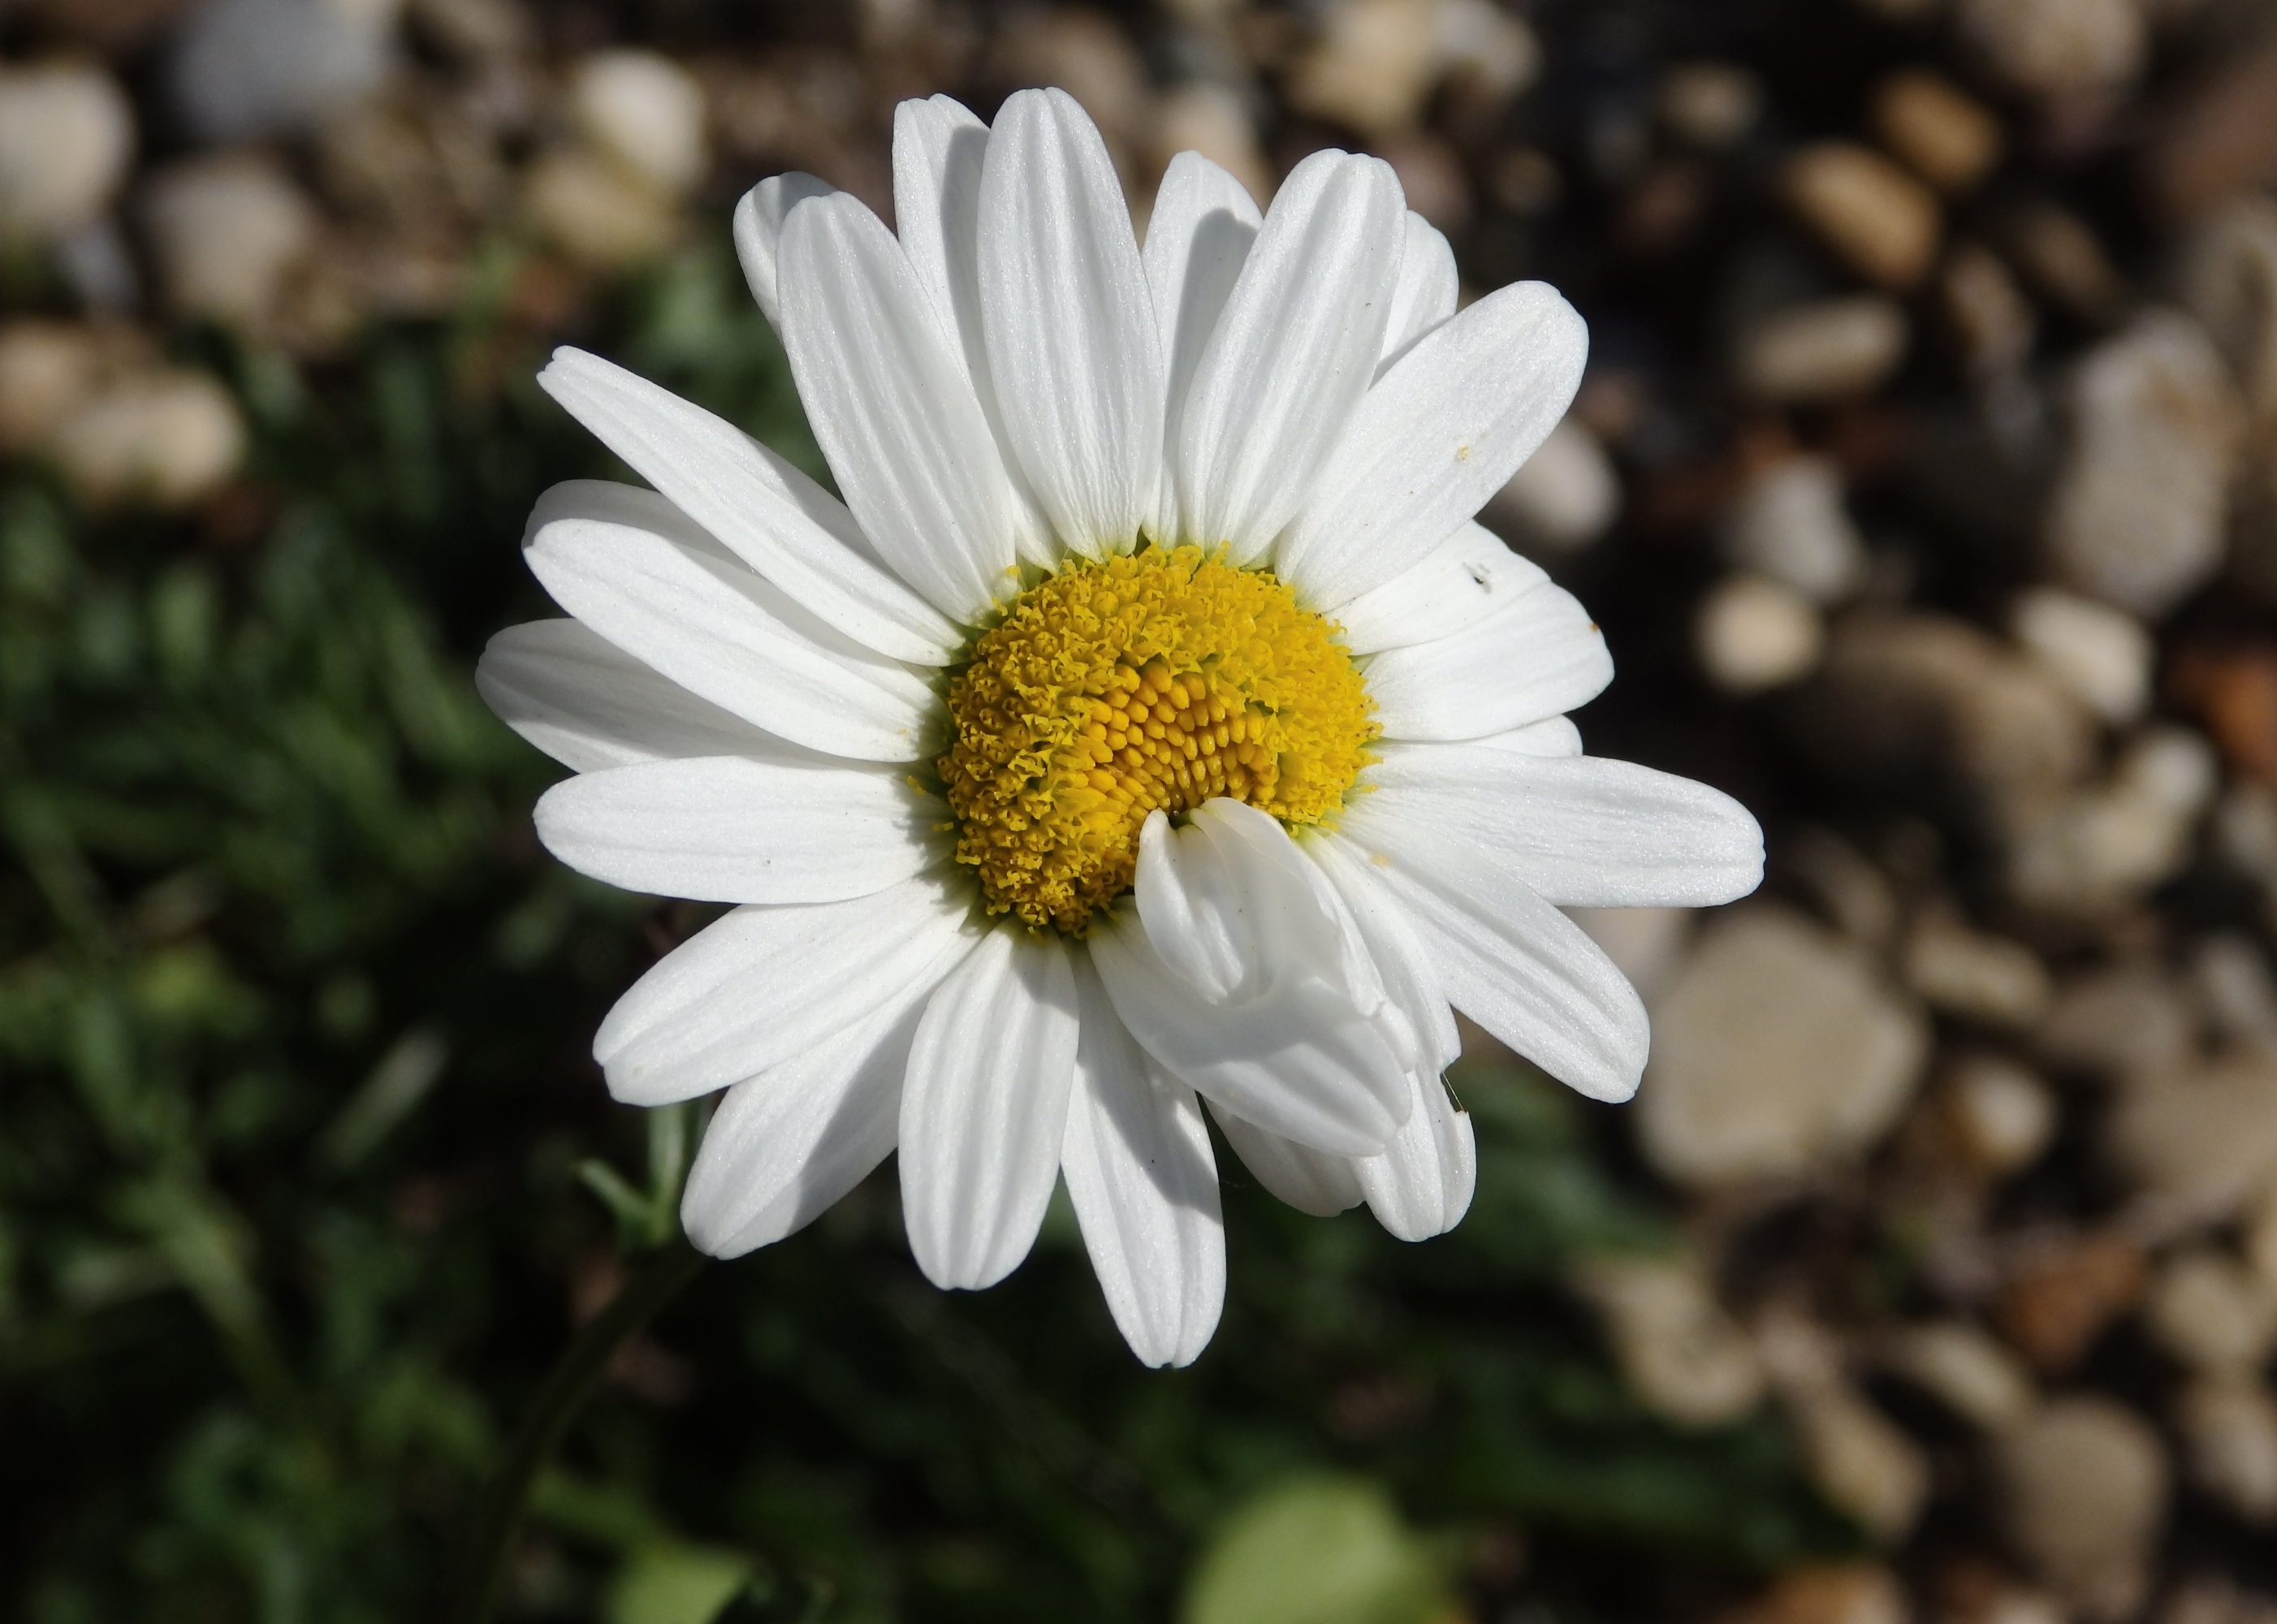
nature, blossom, plant, flower, petal, daisy, botany, flora, wildflower, close up, mutant, macro photography, flowering plant, daisy family, oxeye daisy, mutated, annual plant, plant stem, land plant, chamaemelum nobile, marguerite daisy